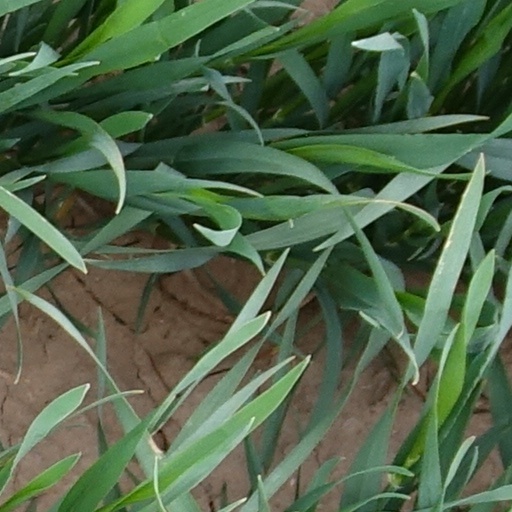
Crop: wheat